2000 Summer Paralympics medal table

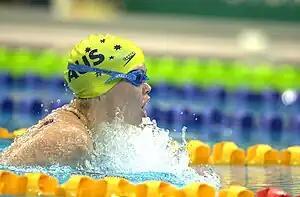
Australian swimmer Amanda Fraser competes in the S7 200IM at the Sydney 2000 Paralympic Games. She went on to win two bronze medals.

The medal table of the 2000 Summer Paralympics ranks the participating National Paralympic Committees (NPCs) by the number of gold medals won by their athletes during the competition. This was the eleventh Summer Paralympic Games, a quadrennial competition open to athletes with physical and intellectual disabilities. The Games were held in Sydney, Australia, from October 18 to October 29, 2000, the first time they had been held in the southern hemisphere. With 3,843 athletes taking part in the 18 sports on the programme, the Games were the second largest sporting event ever held in Australia until the 2006 Commonwealth Games. The location and facilities were shared with the largest event, the 2000 Summer Olympics, which concluded on 1 October. The Games set records for athlete and country participation, tickets sold, hits to the official Games website, and medals on offer.